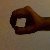
The image shows a hand gesture representing the number 0 in Indian Sign Language.